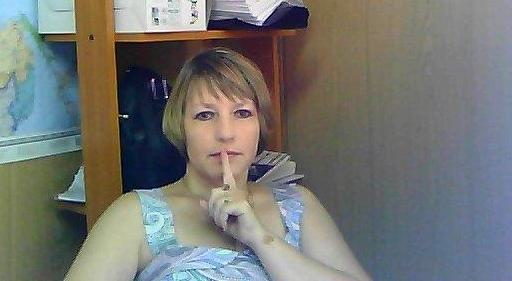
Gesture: mute